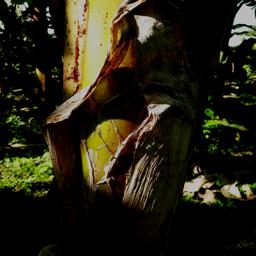
Label: PSEUDOSTEM WEEVIL